Pollicitation in French Civil Law

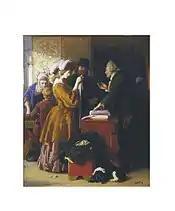
"Choosing a wedding dress", William Mulready (1843).

To illustrate, a sale, which is a defined contractual agreement, is considered complete and enforceable as soon as the parties involved have reached an agreement on the item and the price. It is not a prerequisite that the item be delivered or the price paid; rather, it is sufficient that there be an agreement on these two essential points, which then form the contract. Consequently, an offer that is legally binding in a sale proposes a specific price for a specific item.